Pieter Toerien

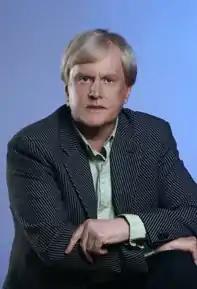
Pieter Toerien

Pieter Toerien (born 1942) is a South African producer and theatre manager, responsible for bringing many large scale musicals to South African stages, including "Cats", Disney's "Beauty and the Beast", "The Lion King" and "Phantom of the Opera", as well as a number of original and play productions, often collaborating with others in the field.